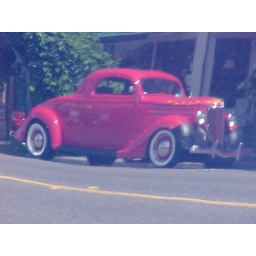
Refletion of a classic car in the shine of another classic blue car parked in froont of Gallery Ha Ferndlae California. July 22nd 2006